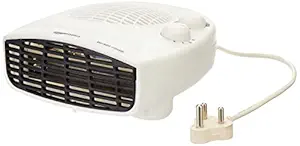
Amazon Basics 2000/1000 Watt Room Heater with Adjustable Thermostat (ISI certified
Category: Home&Kitchen
Price: 1049 (list price: 1699)
Rating: 3.1 (111 ratings)
About this product: Say goodbye to the worries about dealing with the cold weather with the Amazon Basics Electric Room Heater|Ideal for small to medium-size rooms|Two Knobs - one for Heat mode (1000W or 2000W) another for thermostat for temperature control.|Equipped with 2 heat modes, 1000 watts and 2000 watts|Turbo fan motor evenly distributes heat in the room|Compact and lightweight room heater can be placed anywhere in the house|Plastic fire-retardant body and metal grill that contains copper ensure safety while in use|Ultra quiet in operation, Inbuilt thermostat for safety